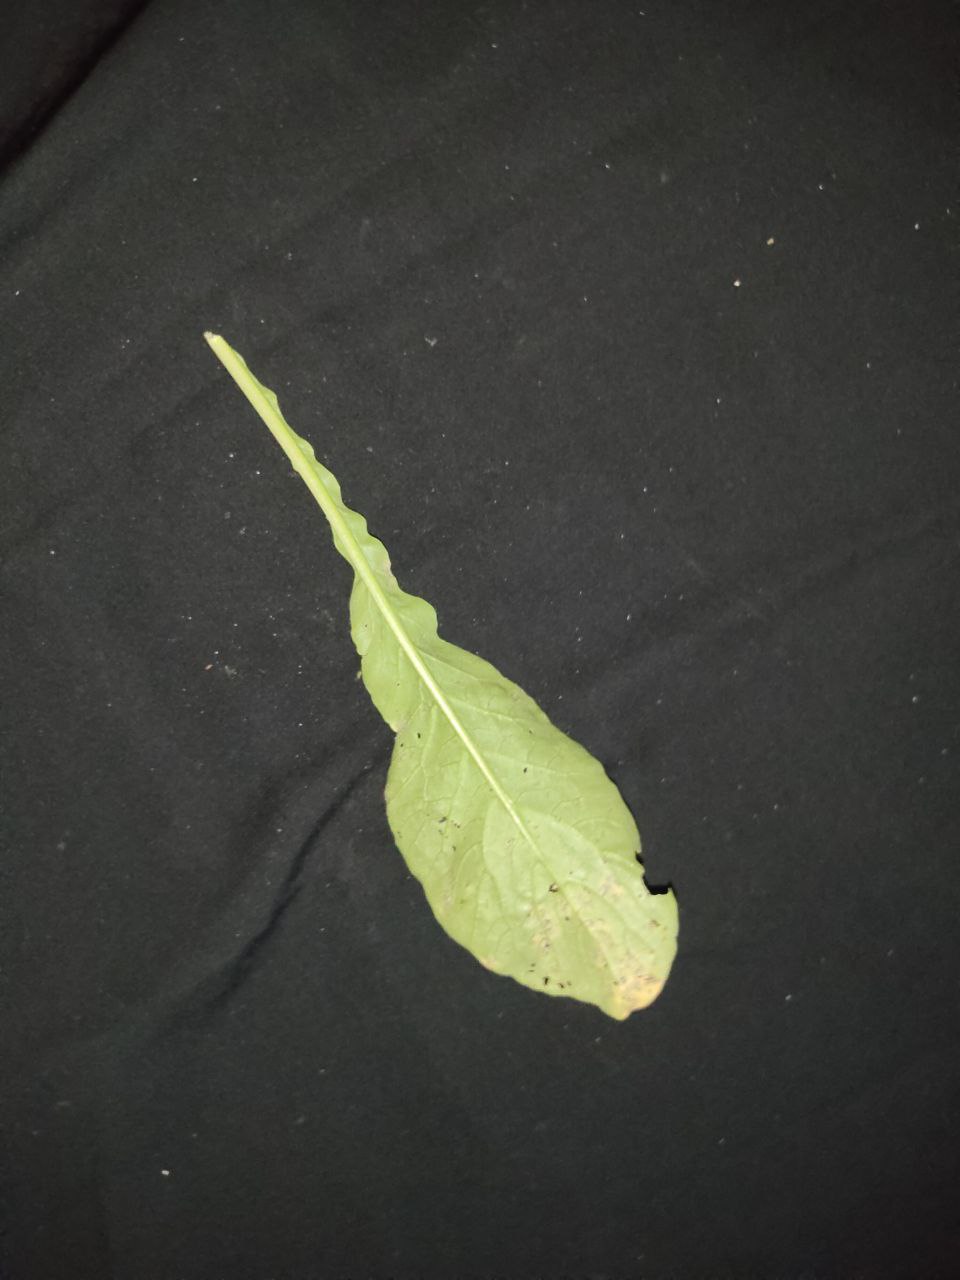
Label: Downey mildew